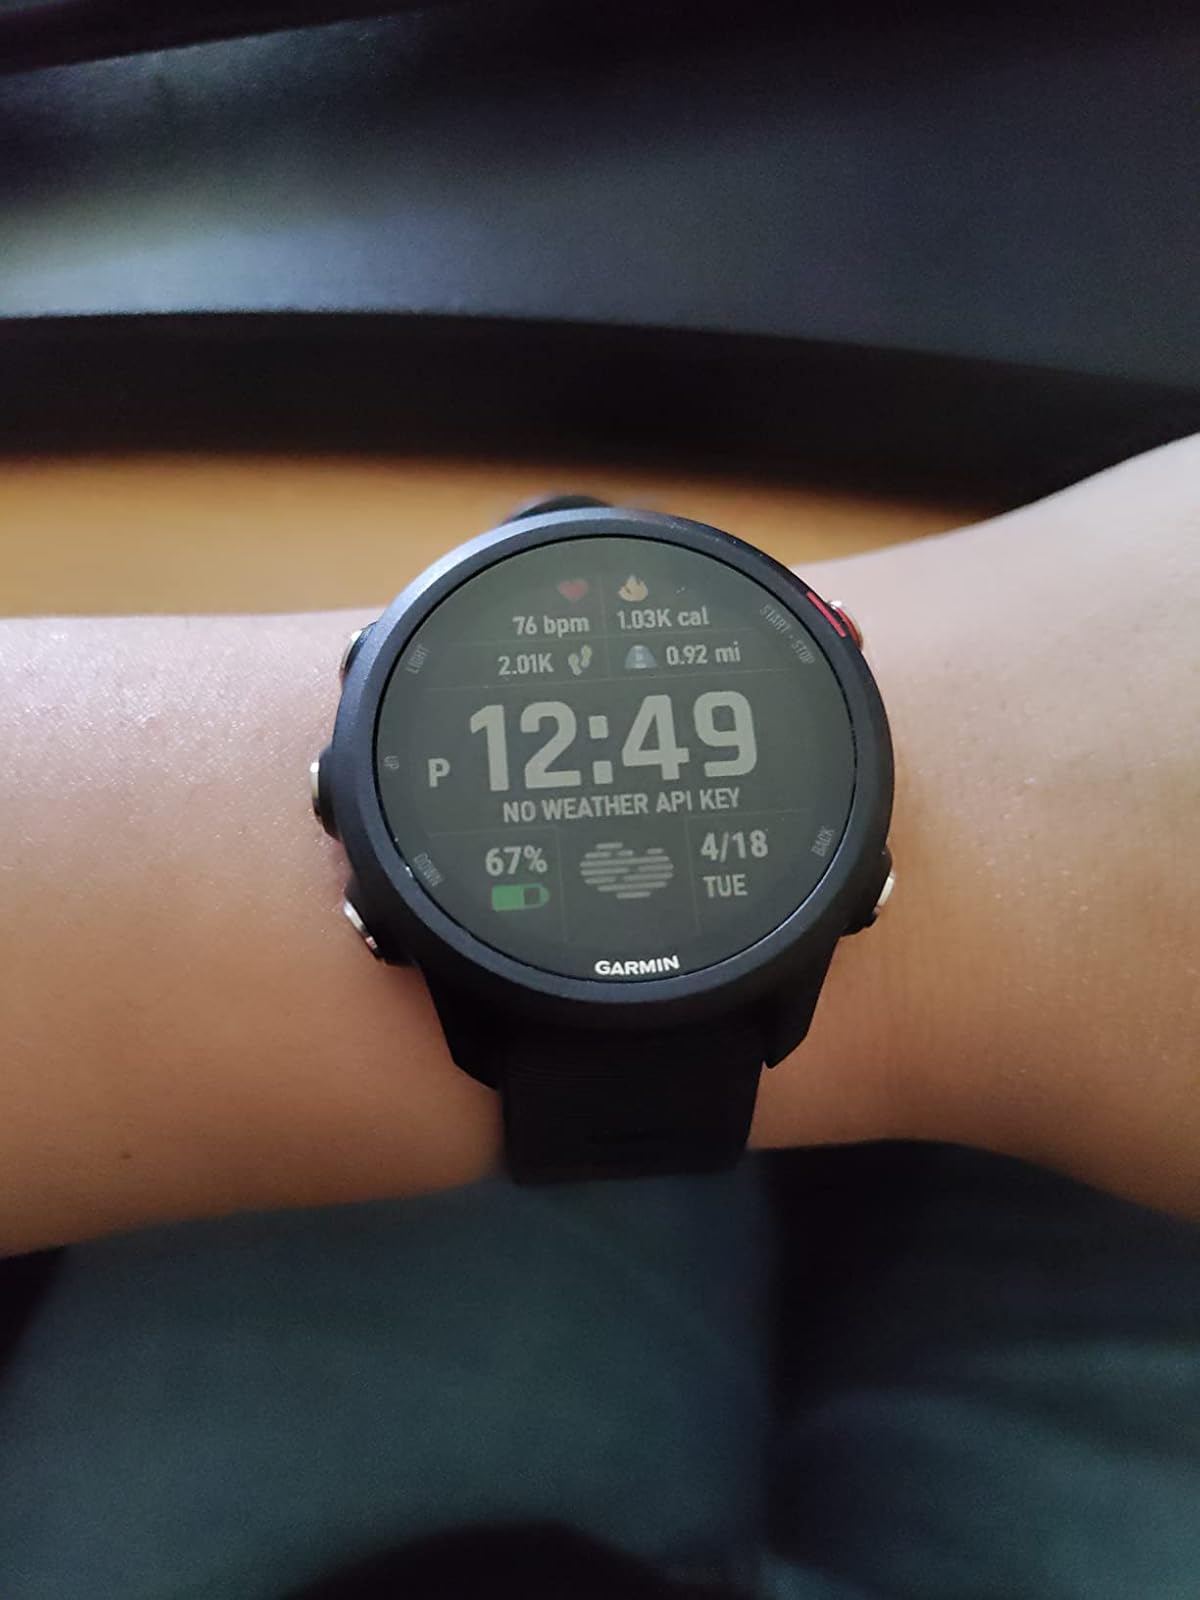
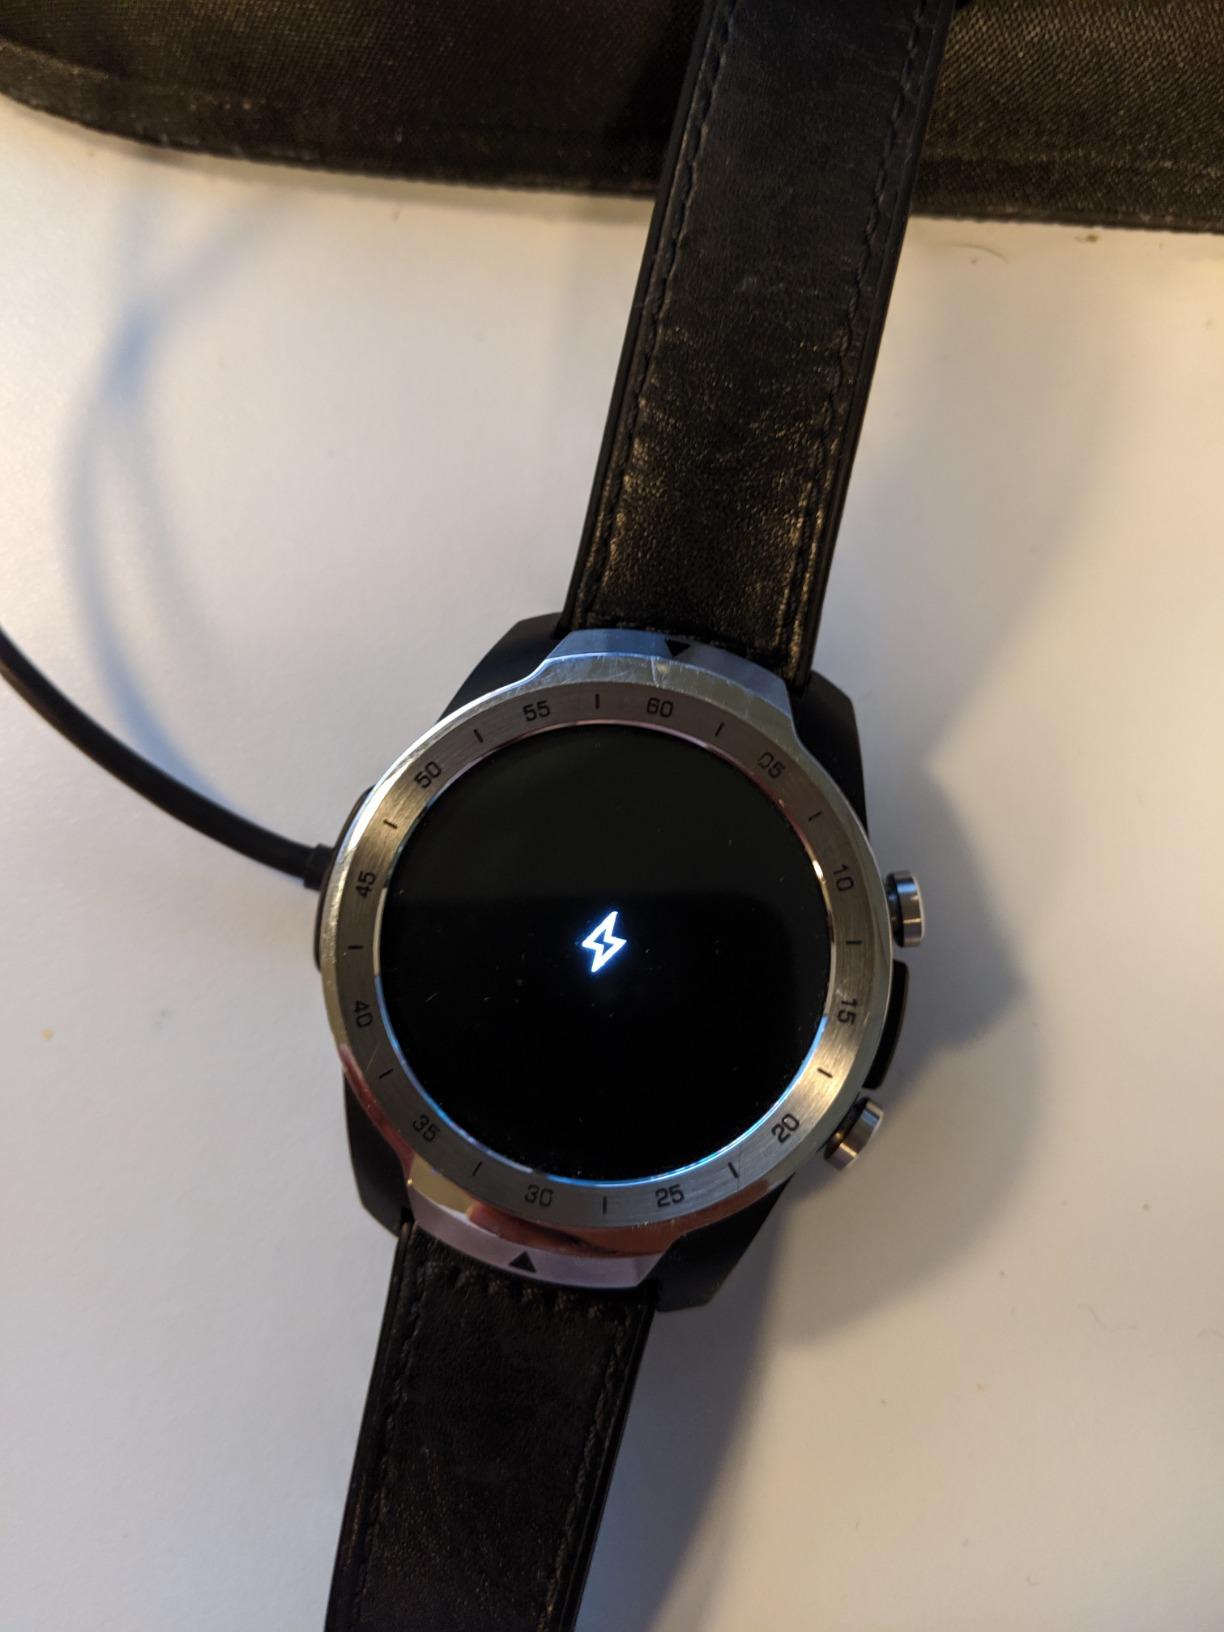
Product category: smartwatch
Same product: no